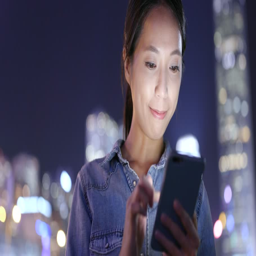
person looking at smartphone in the city at night